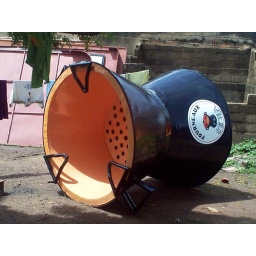
Courtesy of EWV staff in Mali. The stove was constructed in Mali and used for mobile van promotions by EnterpriseWorks/VITA.